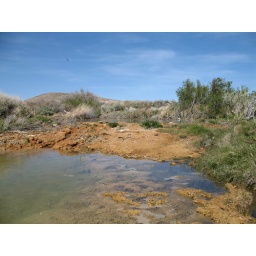
big pool and birds flying over it